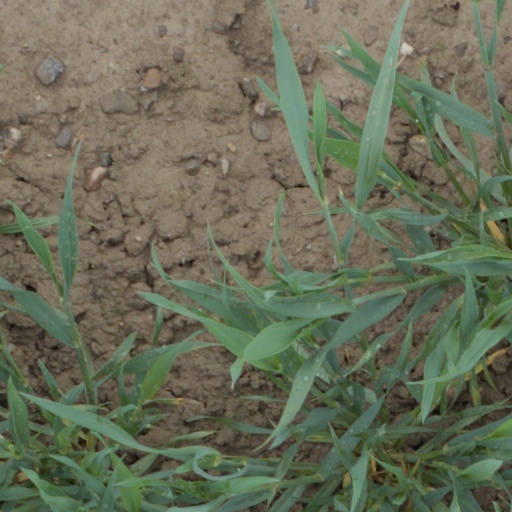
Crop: wheat